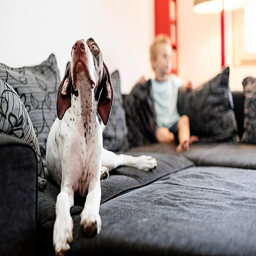
young boy lying on the sofa with his dog